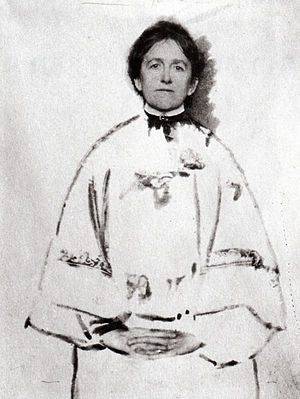
Gertrude Käsebier
Gertrude Käsebier var amerikansk fotograf. Hun regnes for repræsentant for pictorialismen.